Run Chrissie Run!

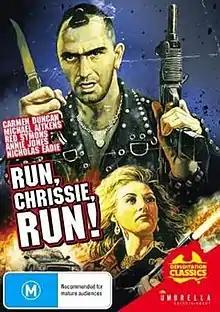
DVD cover

Run Chrissie Run! (also known as Money Hunters and Moving Targets in the US) is a 1984 Australian action thriller film, directed by Chris Langman. Graham Hartley adapted the script from the novel "When We Ran" by Keith Leopold. During production it was known as "Reunion". Interior scenes were shot in the Adelaide suburb of Hendon.